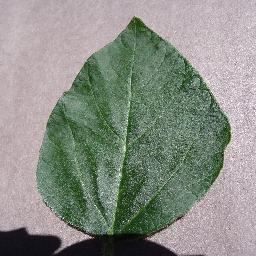
Label: Soybean___healthy